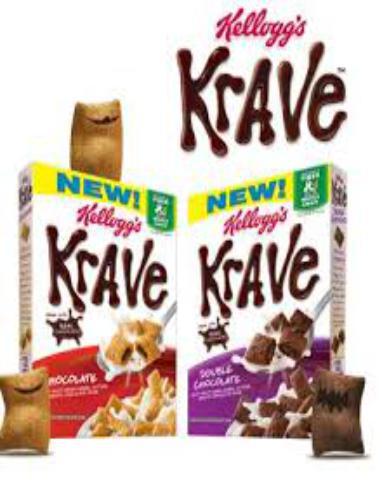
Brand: Krave
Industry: Food